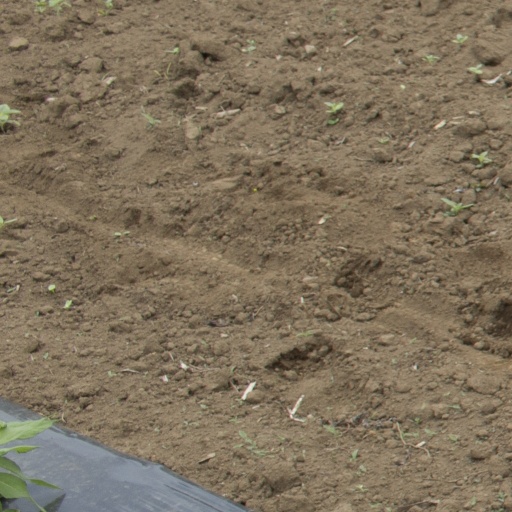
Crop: Jerusalem artichoke